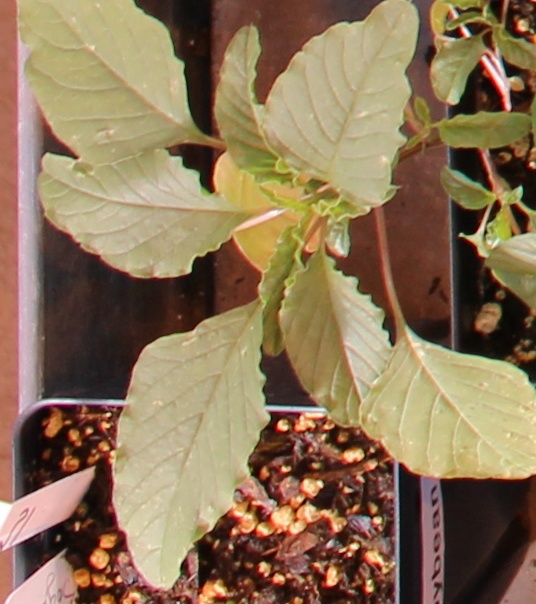
Label: Palmer Amaranth